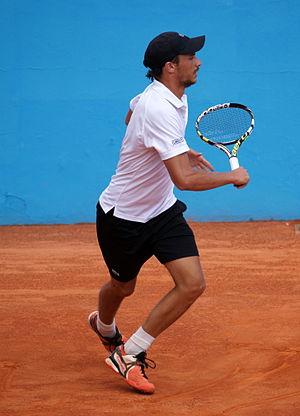
Martin Vaisse Nice Open ATP 2014